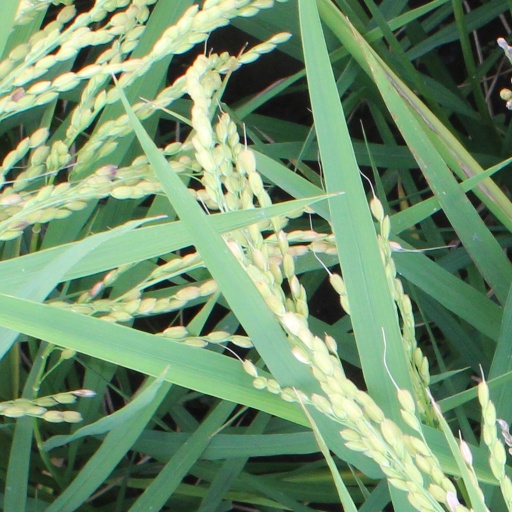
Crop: rice